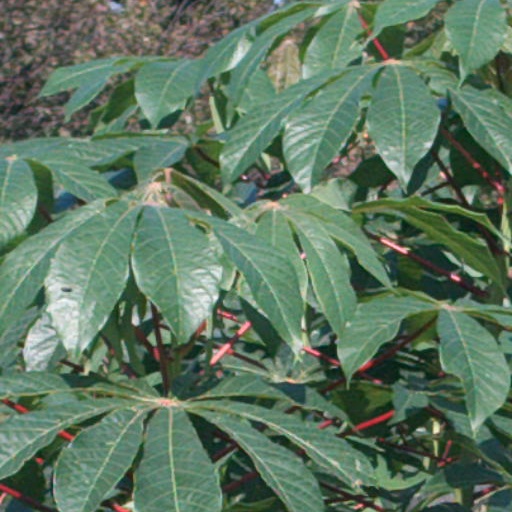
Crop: cassava